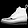
Label: Ankle boot